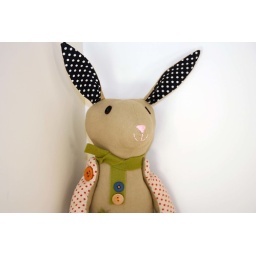
In red and blue with removable felt carrots in his pocket. Stuffed with organic cotton fluff.